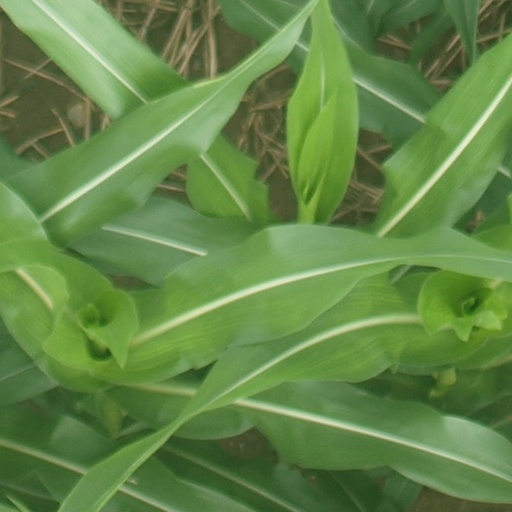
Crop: maize; corn